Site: brandenburg
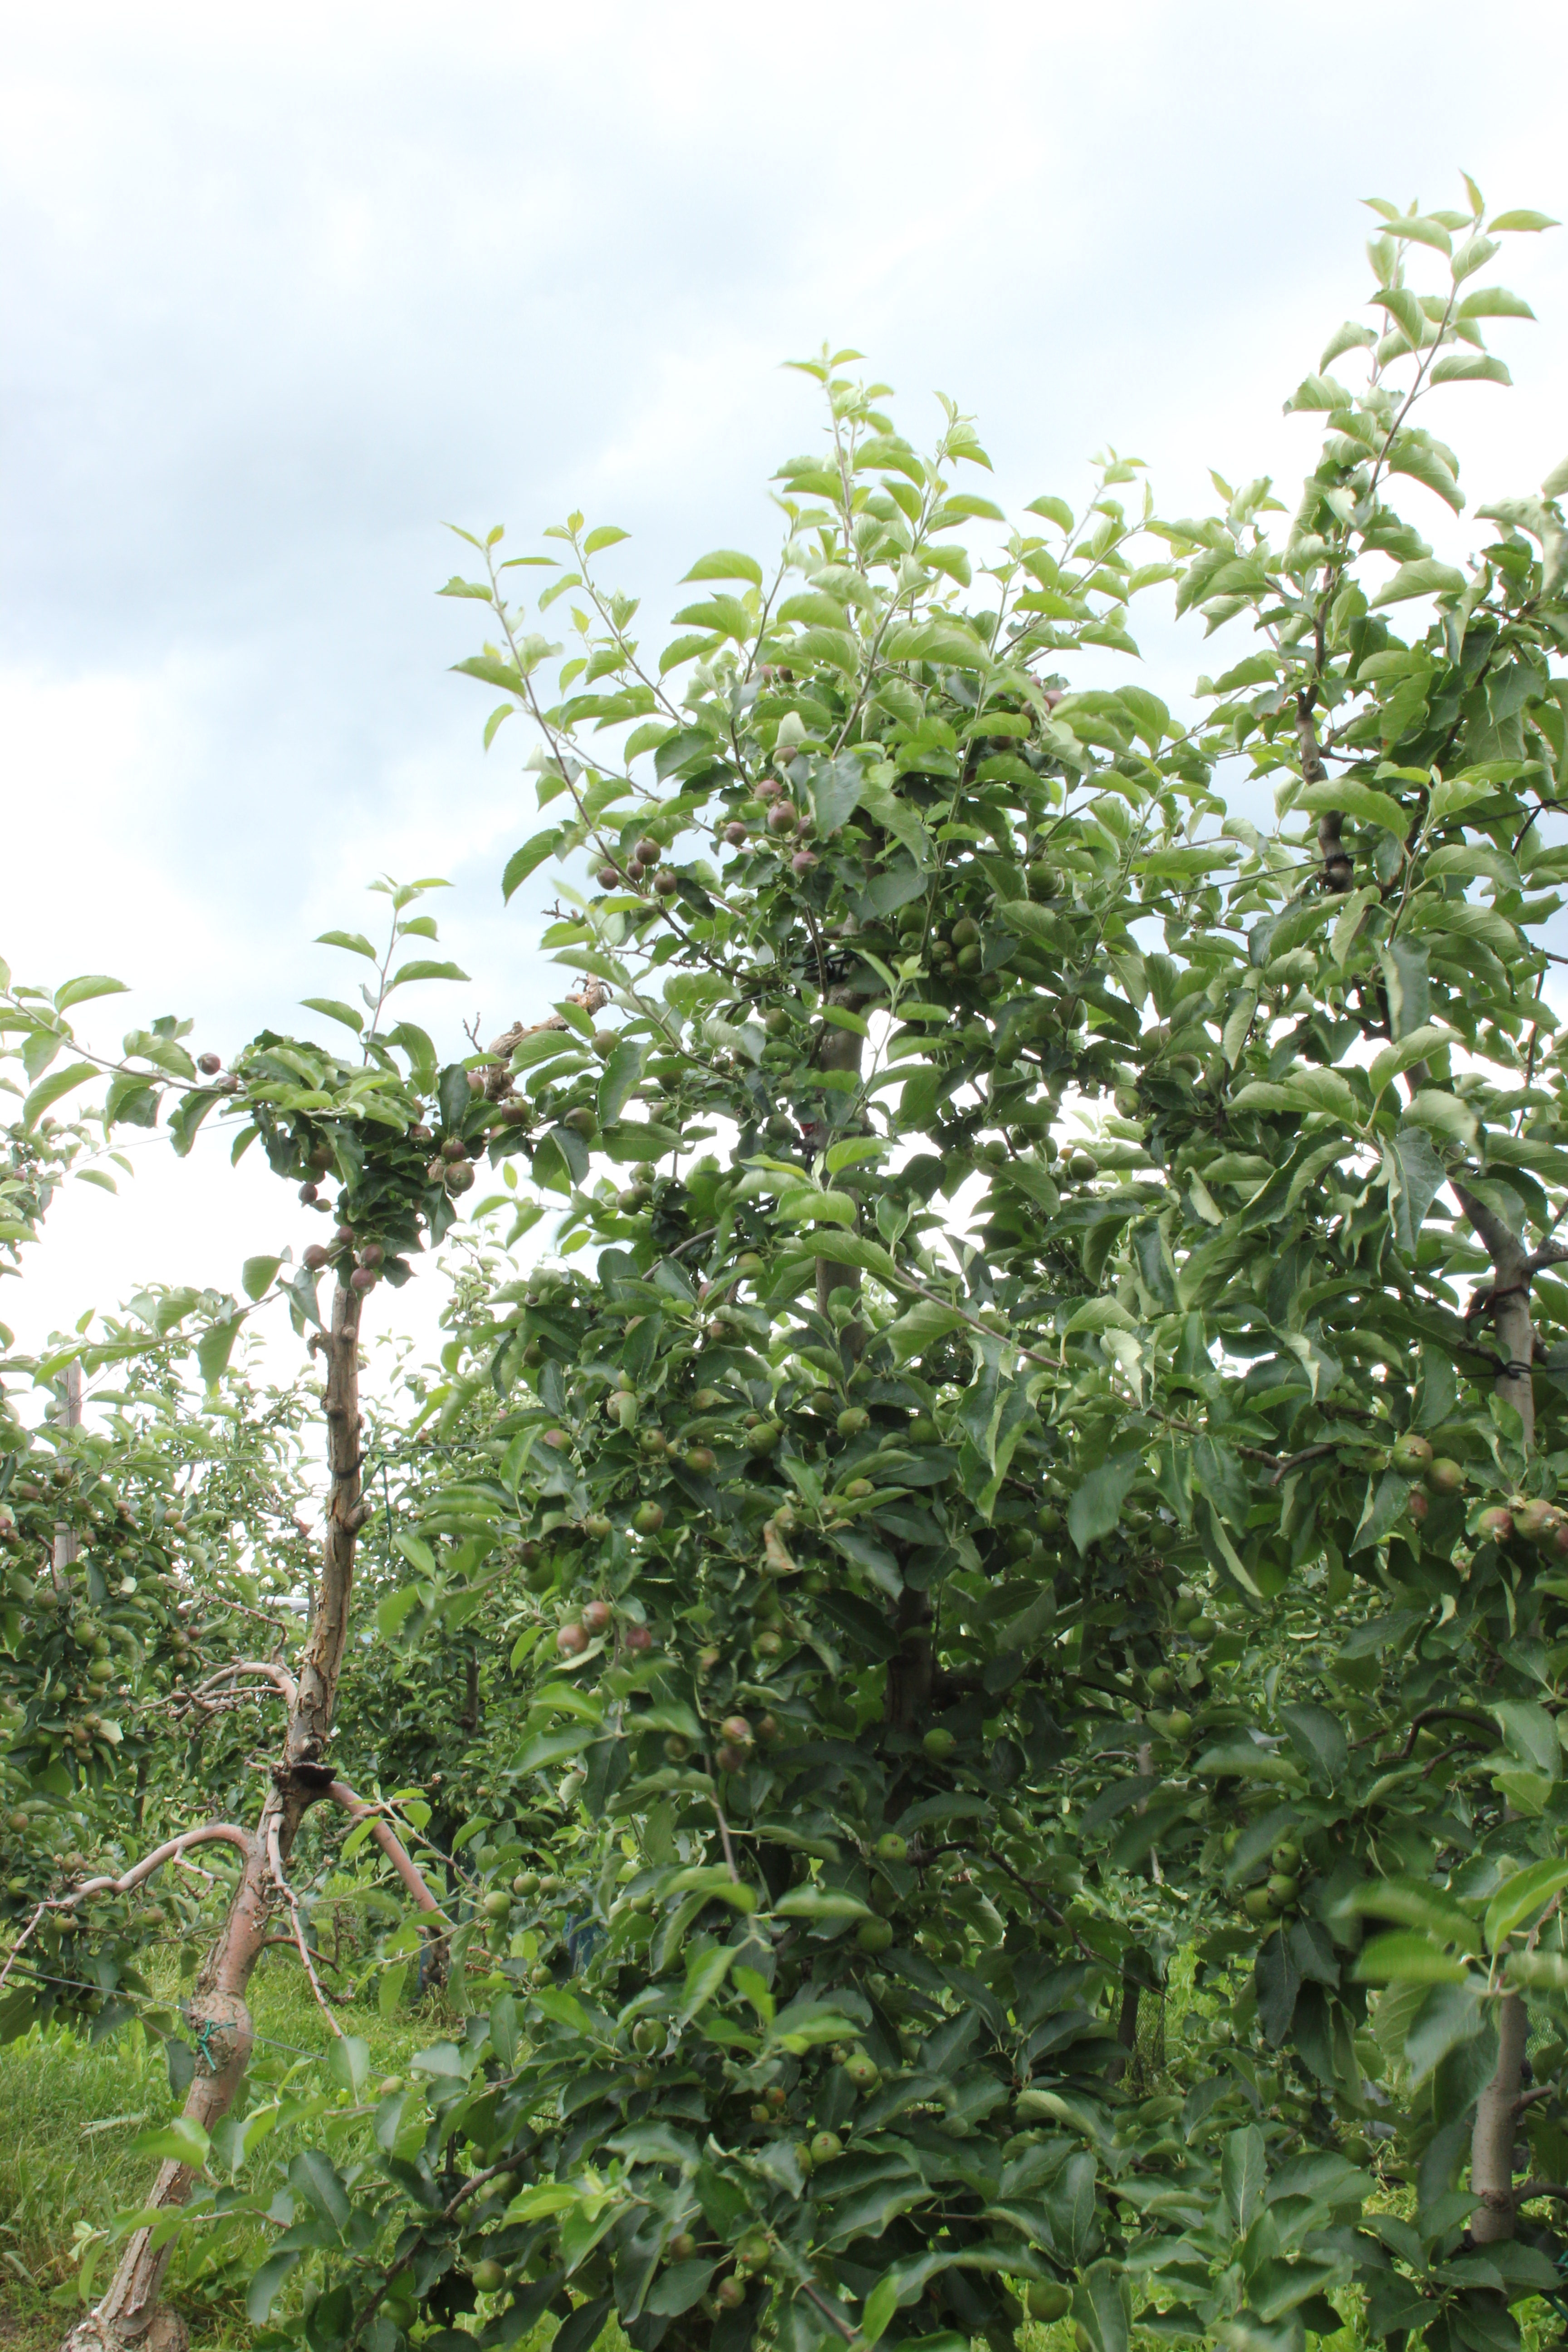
Growth stage (BBCH 73): Development of fruit